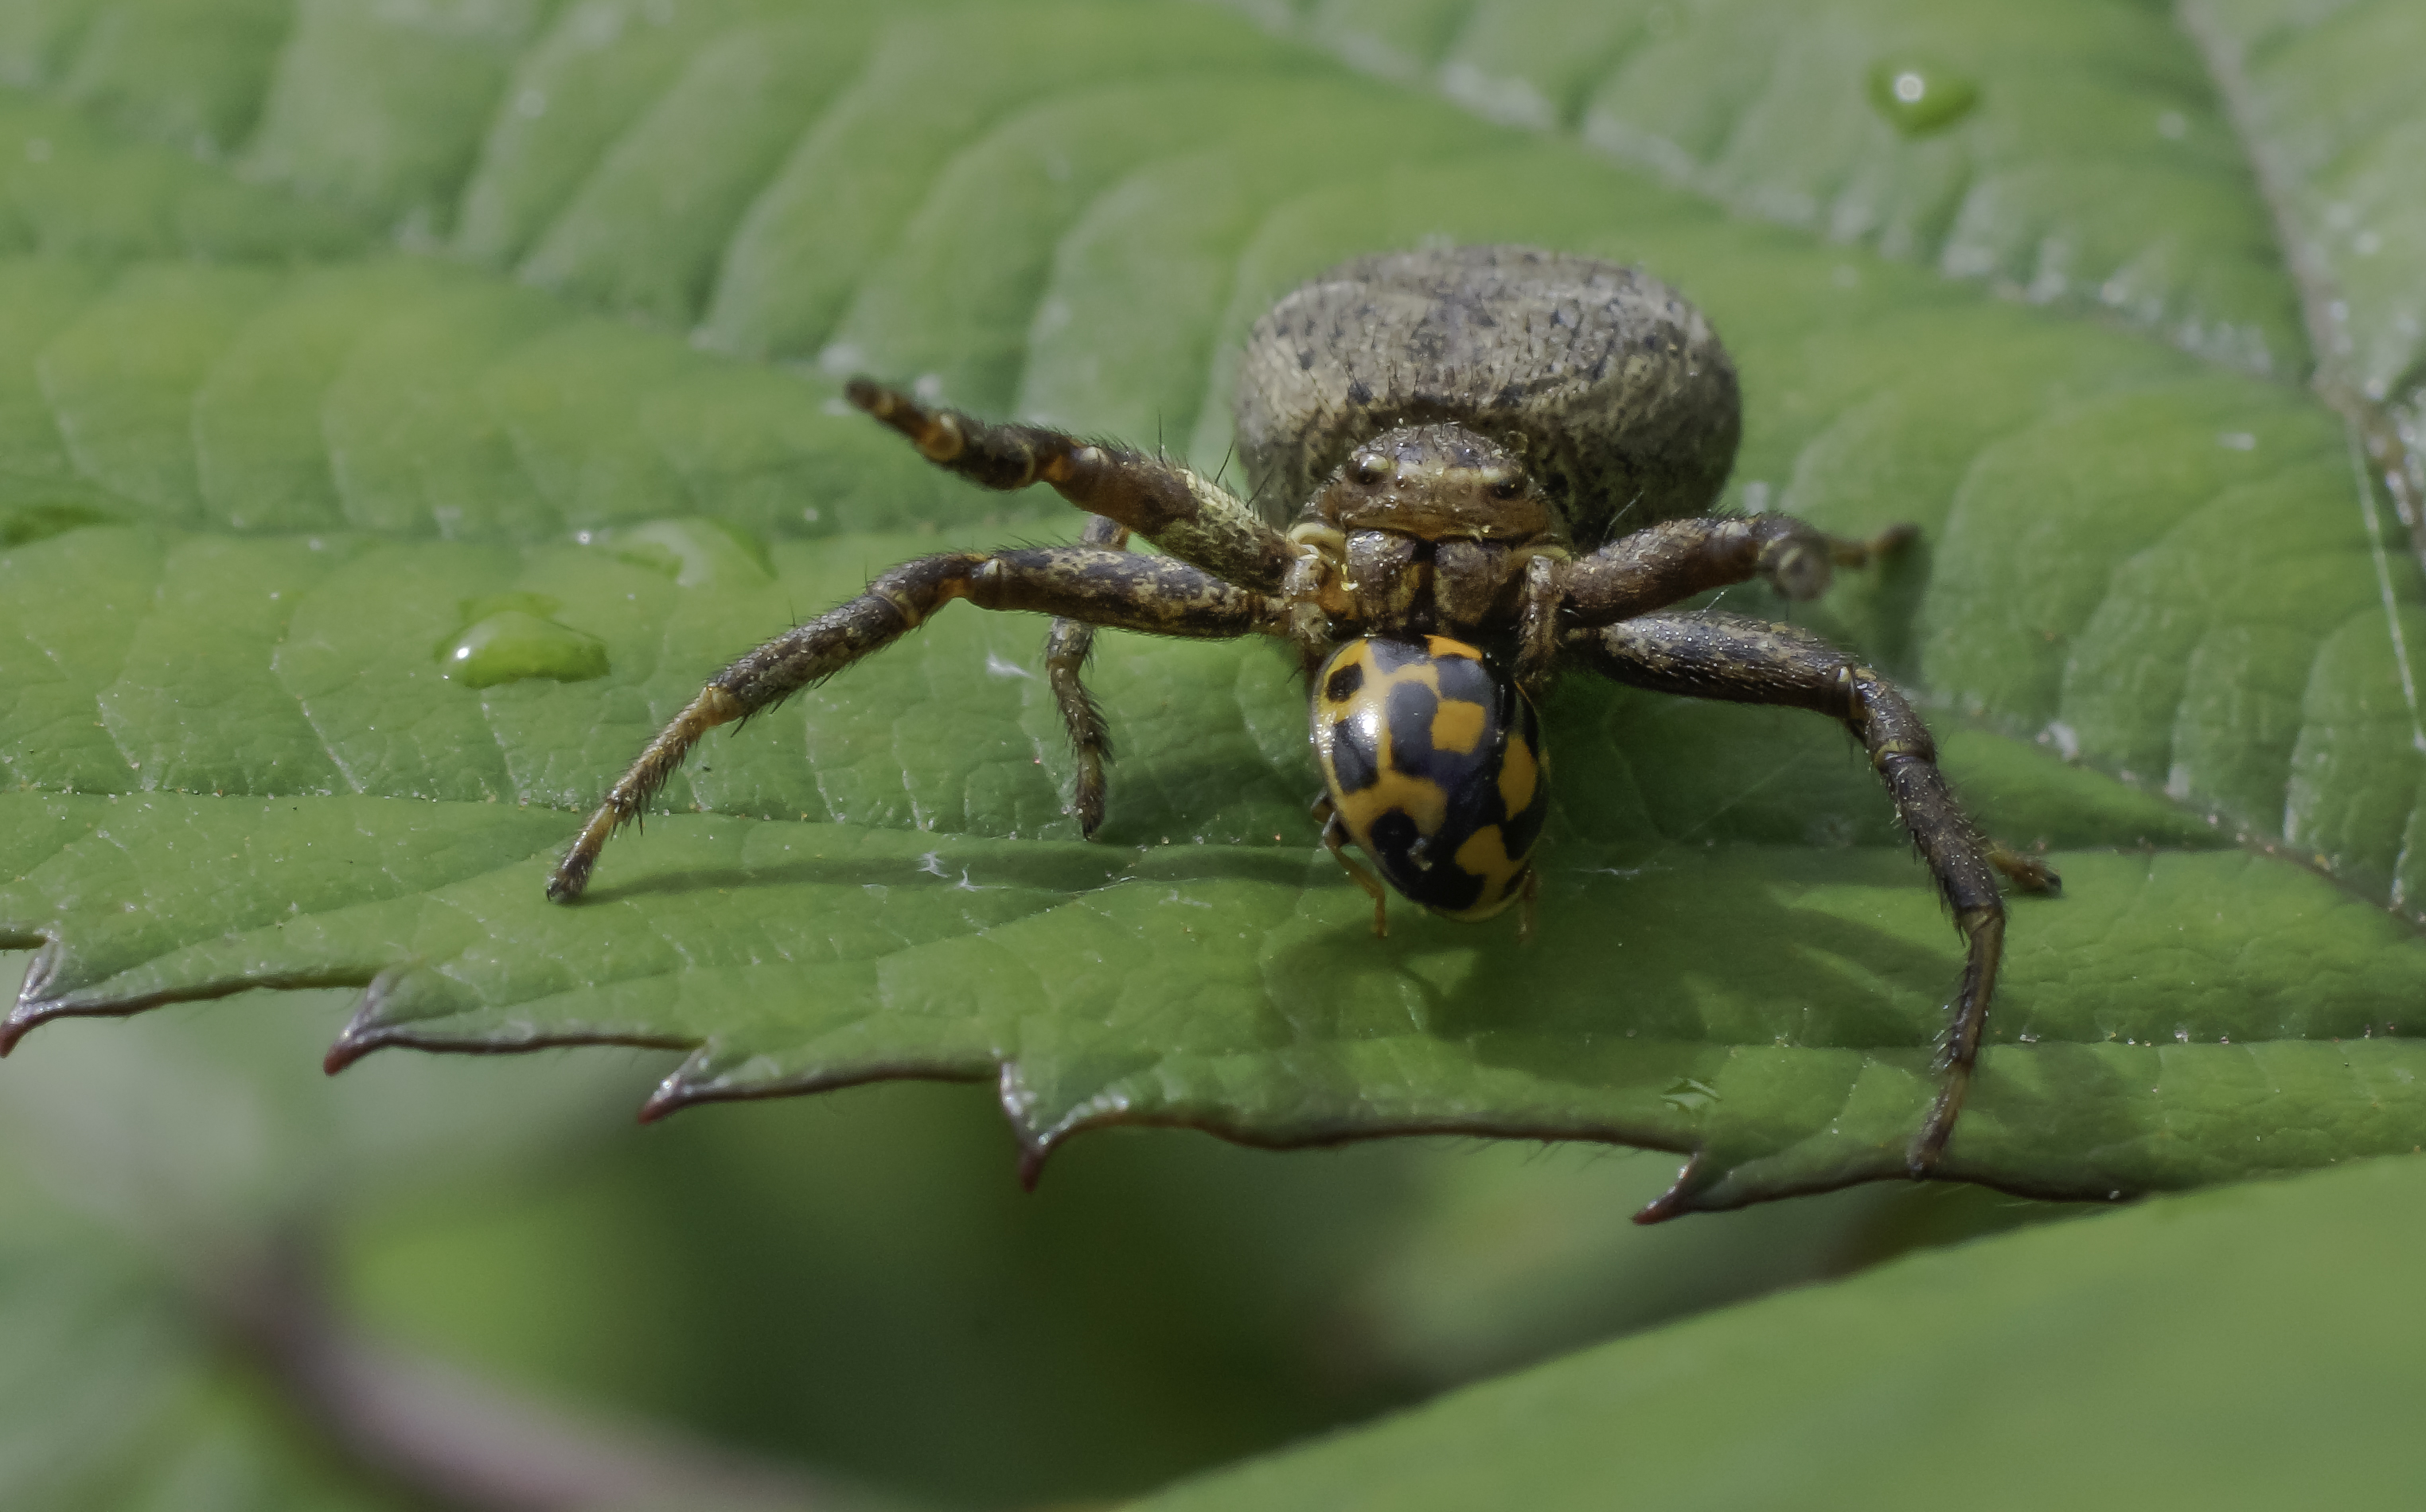
nature, photography, flower, photo, green, insect, macro, botany, fauna, invertebrate, close up, spider, 100mm, animals, arachnid, naturaleza, arana, a77, g, ggl1, gaby1, xovesphoto, animales, sonya77, minolta100mm, gphoto, gabrielcorua, macro photography, arthropod, european garden spider, leaf beetle, araneus, orb weaver spider